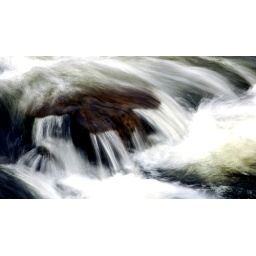
Long exposure of water flowing over the rocks in a river